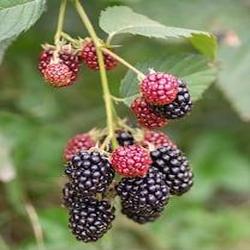
Label: Blackberry